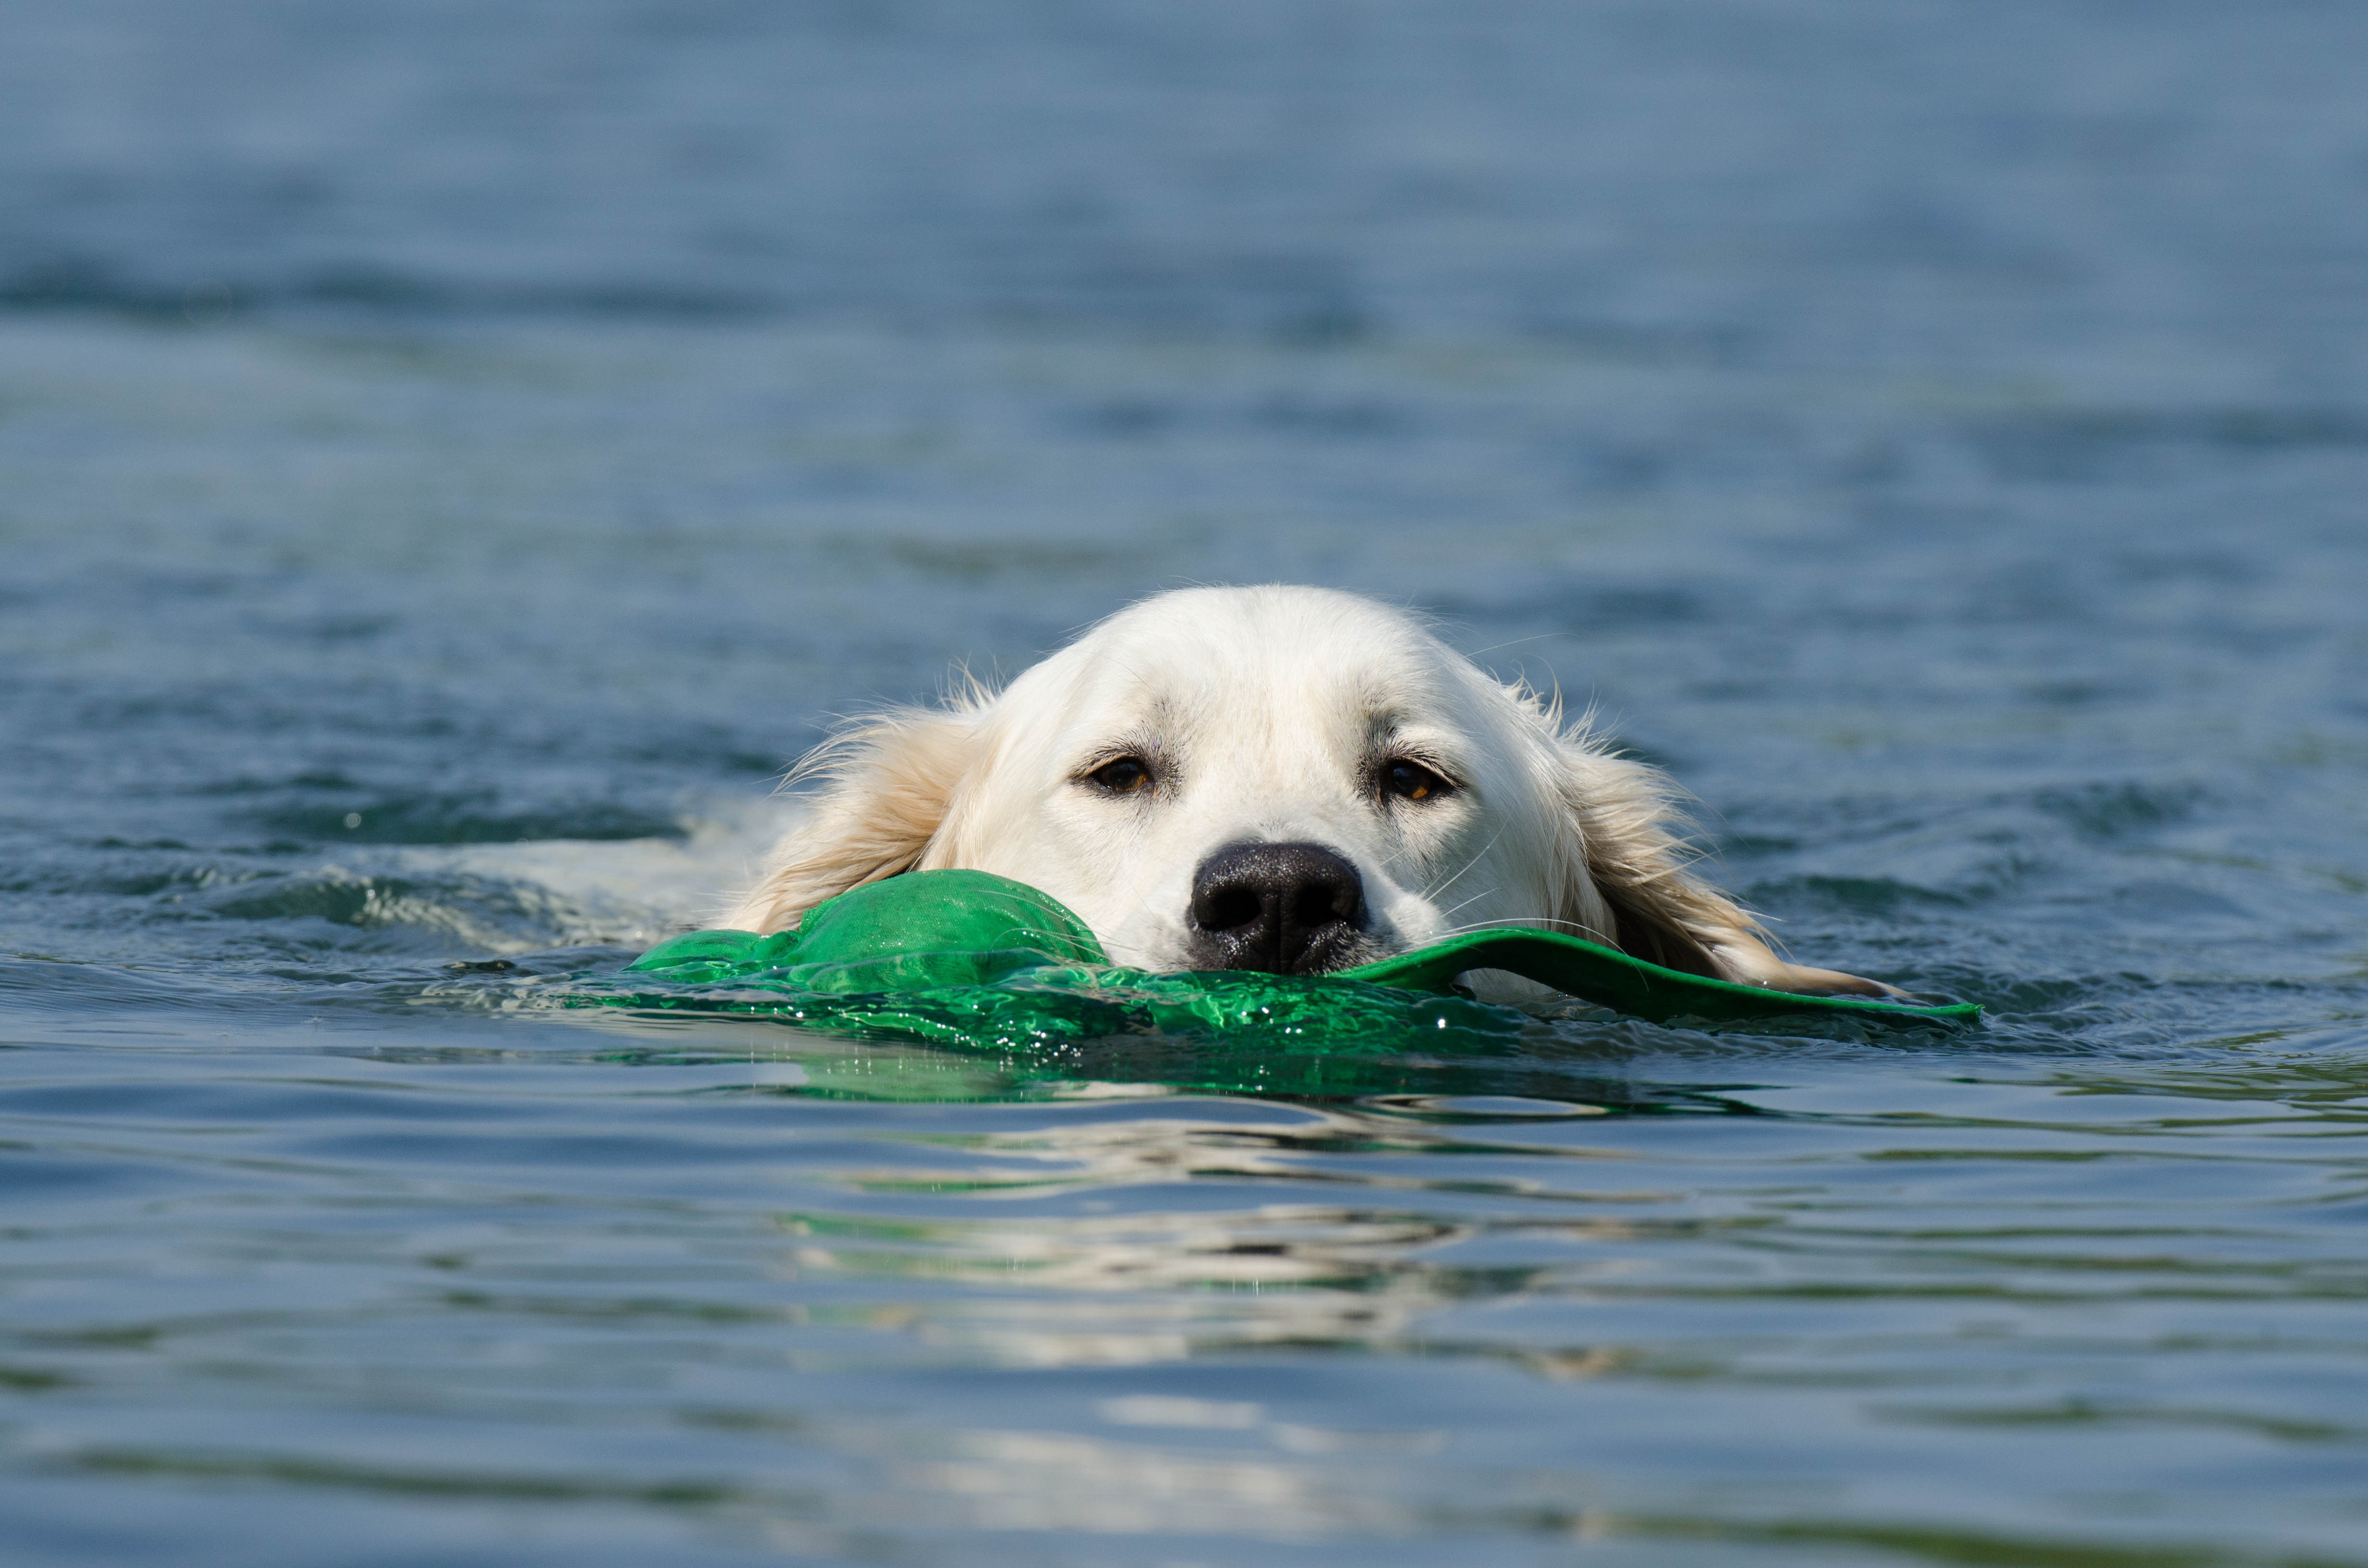
sea, water, nature, dog, summer, holiday, mammal, blue, golden retriever, vertebrate, labrador retriever, dog breed, retriever, purebred dog, blue water, dog in the water, dog like mammal, dog retrieves, floating dog